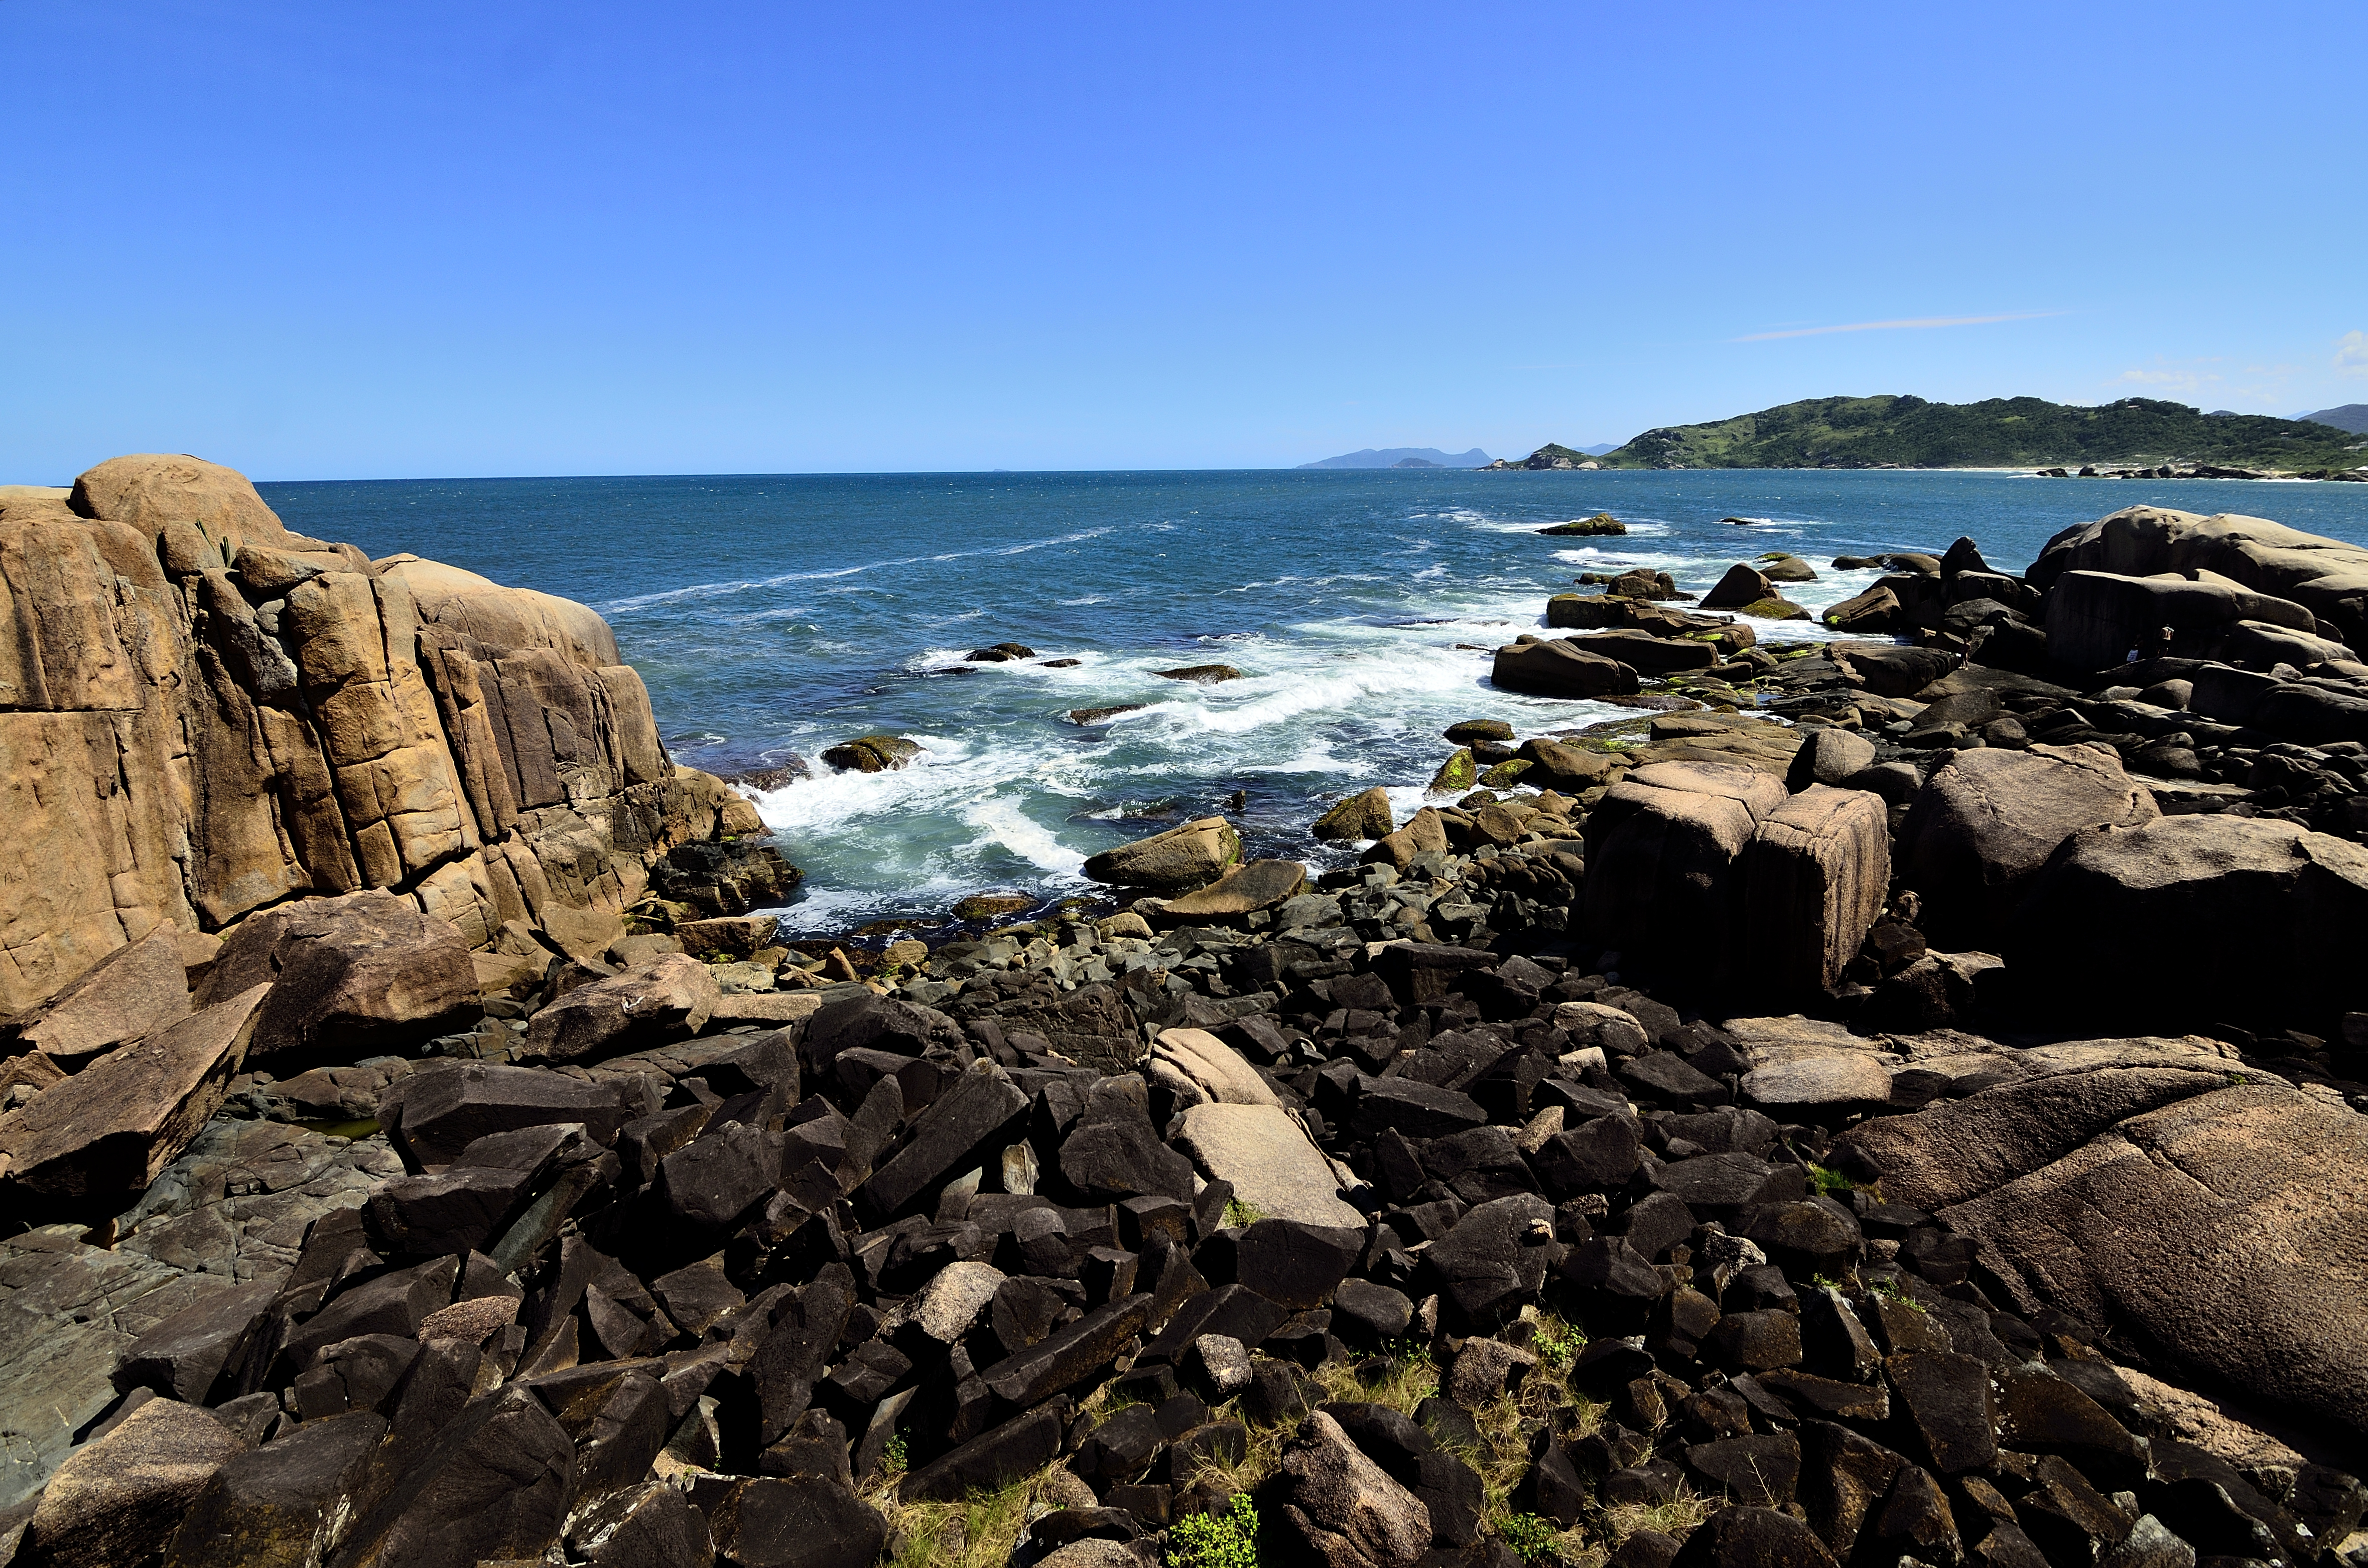
beach, sea, coast, rock, ocean, shore, formation, cliff, cove, bay, terrain, material, body of water, arena, geology, mar, verano, sol, praia, nude, florianopolis, floripa, vacaciones, trilha, nudity, nudismo, galheta, cape